Encaenia

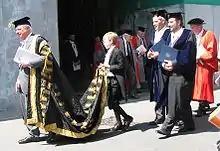
The Chancellor of the University of Oxford leads Congregation out of the Sheldonian theatre after Encaenia 2009.

The most famous Encaenia is the ceremony at the University of Oxford, which usually takes place on the Wednesday of the ninth week of Trinity Term (i.e. a Wednesday in the latter part of June). Preceding the ceremony is a procession of some of the participants to the Sheldonian Theatre, inside which the main event takes place. Those who take part in the procession are the Chancellor, Vice-Chancellor, and Pro-Vice-Chancellors, the Heads of Houses (i.e. the university's colleges, societies, and halls), the four Heads of Division (i.e. the divisions of Humanities; Mathematical, Physical and Life Sciences; Medical Sciences; and Social Sciences), holders of Higher Doctorates (i.e. those in Divinity, Civil Law, Medicine, Letters, Science, and Music), the Proctors, the Assessor, the Public Orator, the Professor of Poetry, and the Registrar, together with the outgoing President of the Oxford University Student Union, and the Presidents of the Junior and Middle Common Rooms of the colleges to which the Proctors and the Assessor belong.